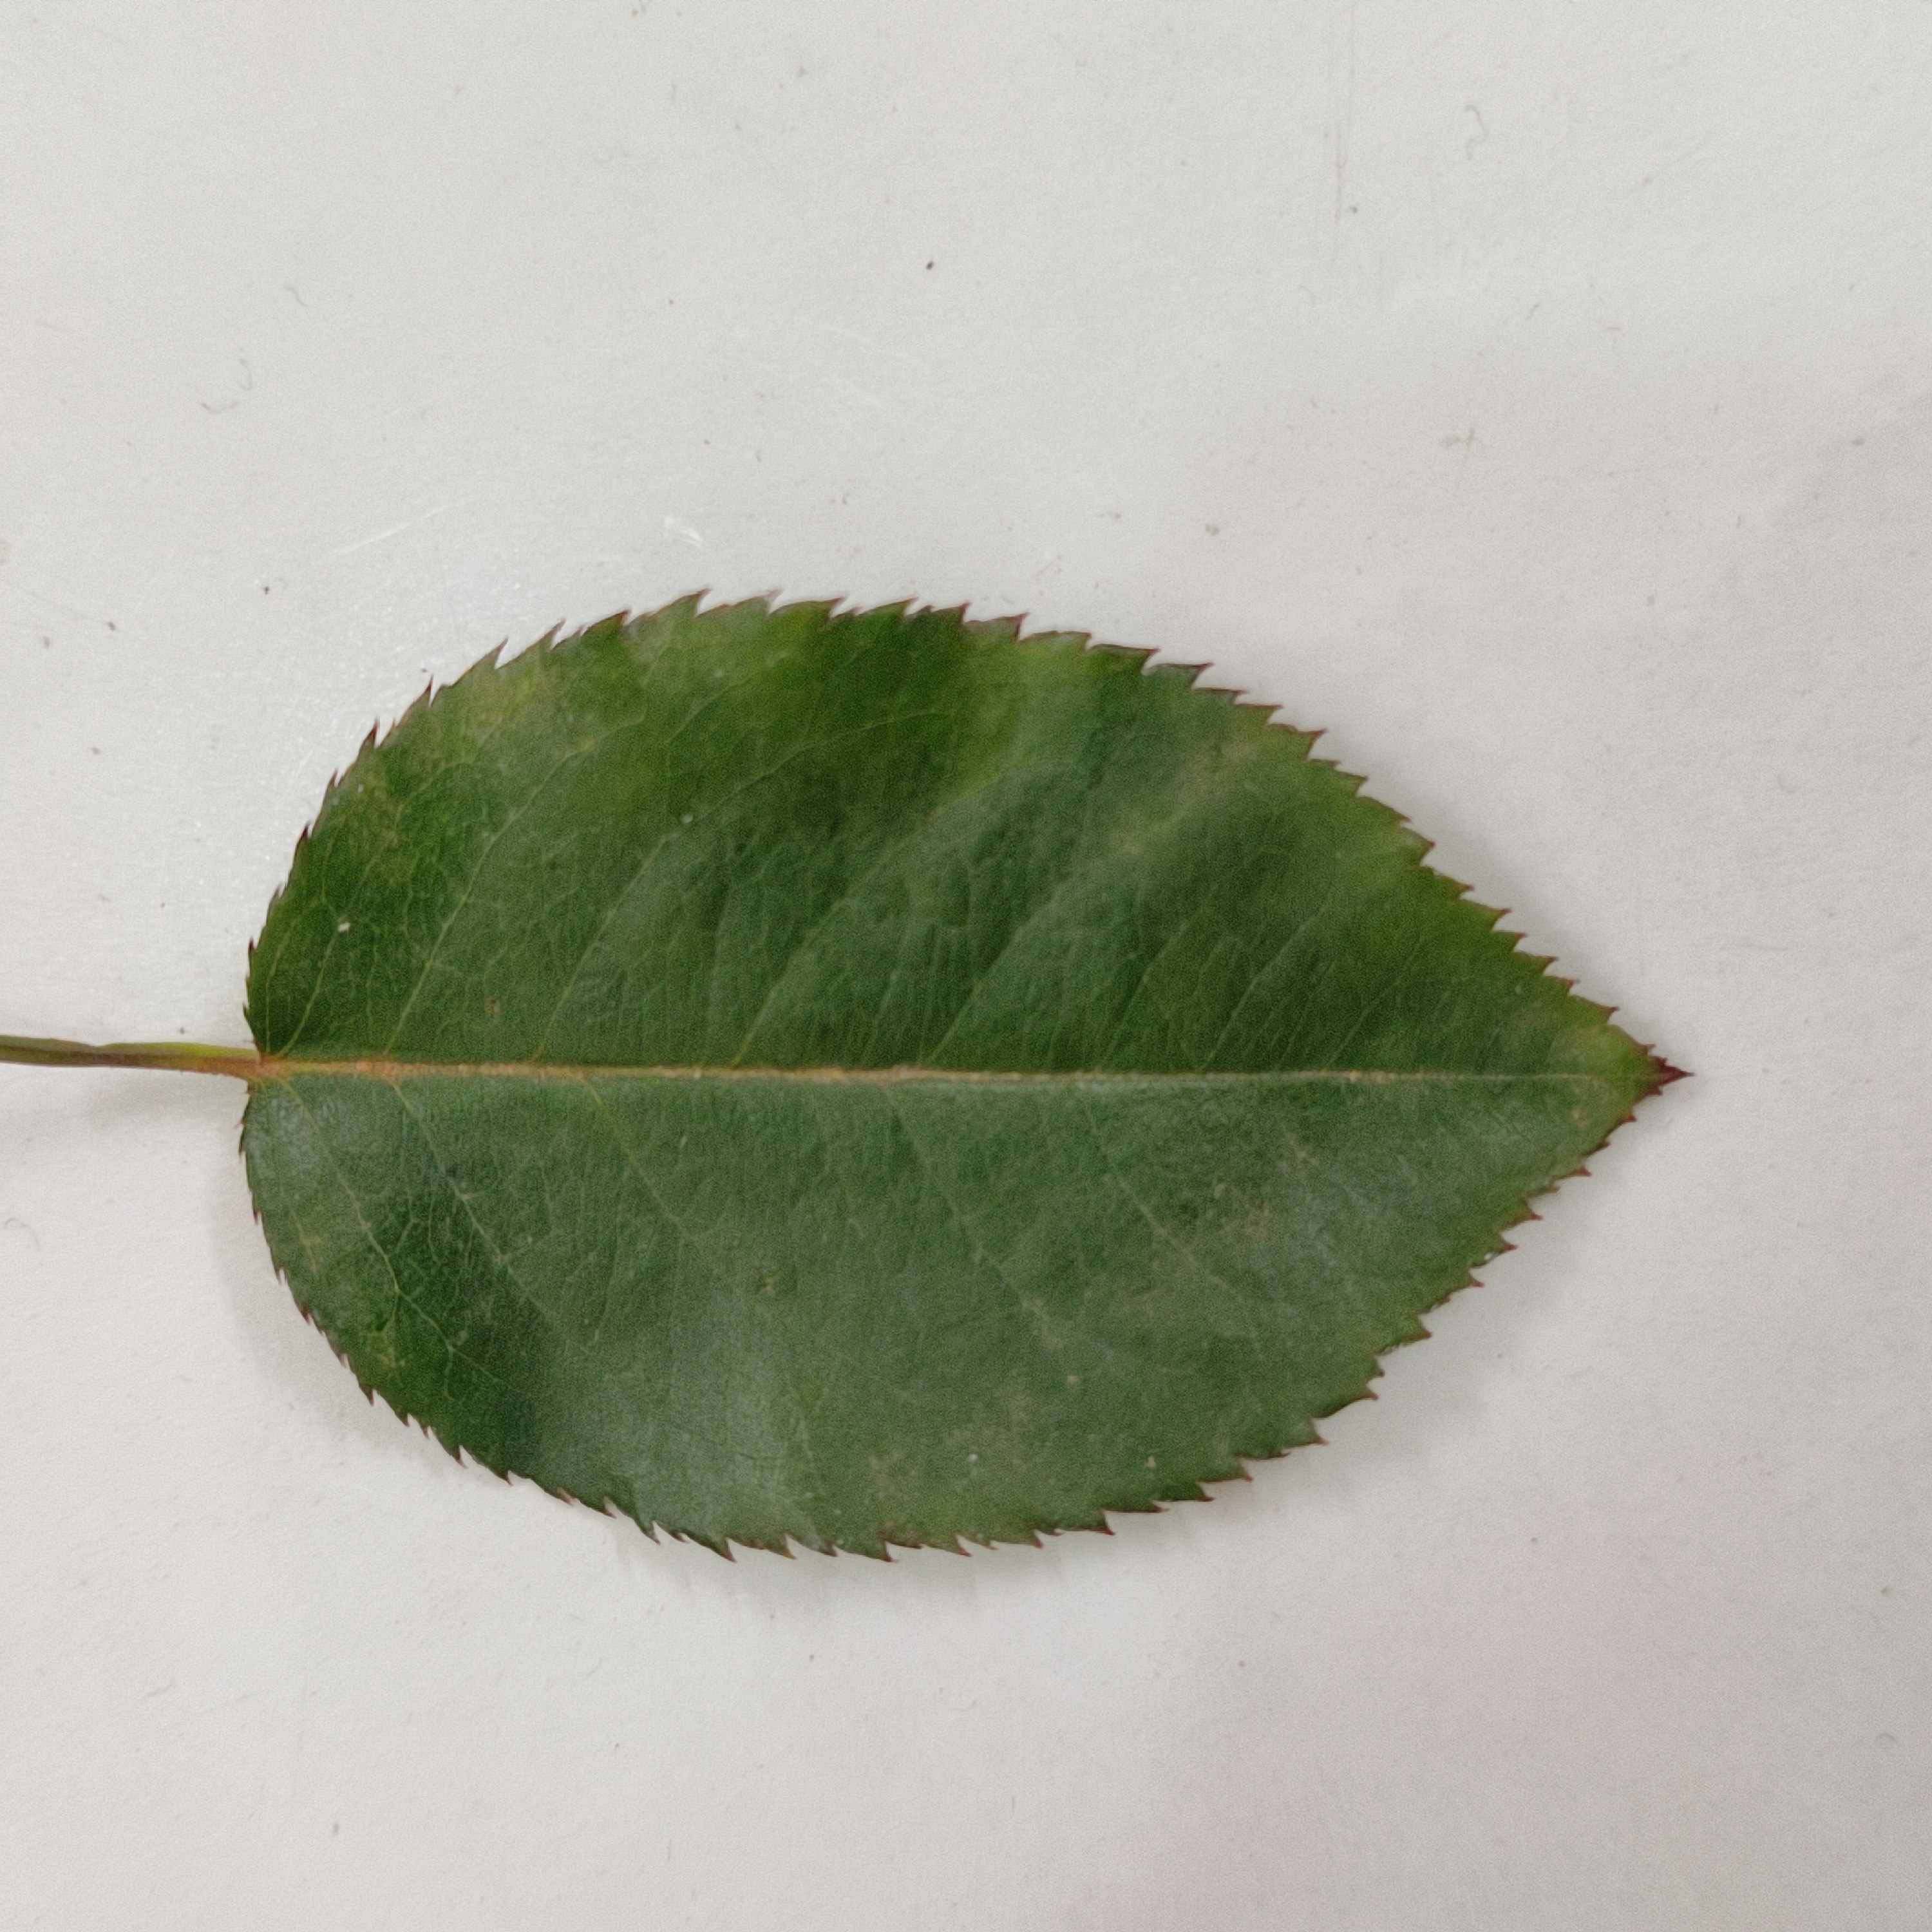
Label: Healthy Leaf